Langston Walker

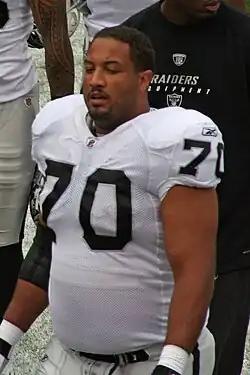
Walker with the Oakland Raiders in 2010

Langston Branden Walker (born September 3, 1979) is an American former professional football player who was an offensive tackle in the National Football League (NFL). He played college football for the California Golden Bears and was selected by the Oakland Raiders in the second round of the 2002 NFL draft. Walker and has also played for the Buffalo Bills. He resides in his hometown of Oakland.